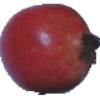
Label: pomegranate